List of parliamentary constituencies of Ghana

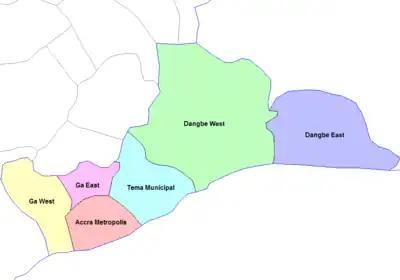
Districts of Greater Accra

The number of constituencies was increased from 26 to 28 in 2004 and to 33 in 2012 before the 2012 Ghanaian general election.